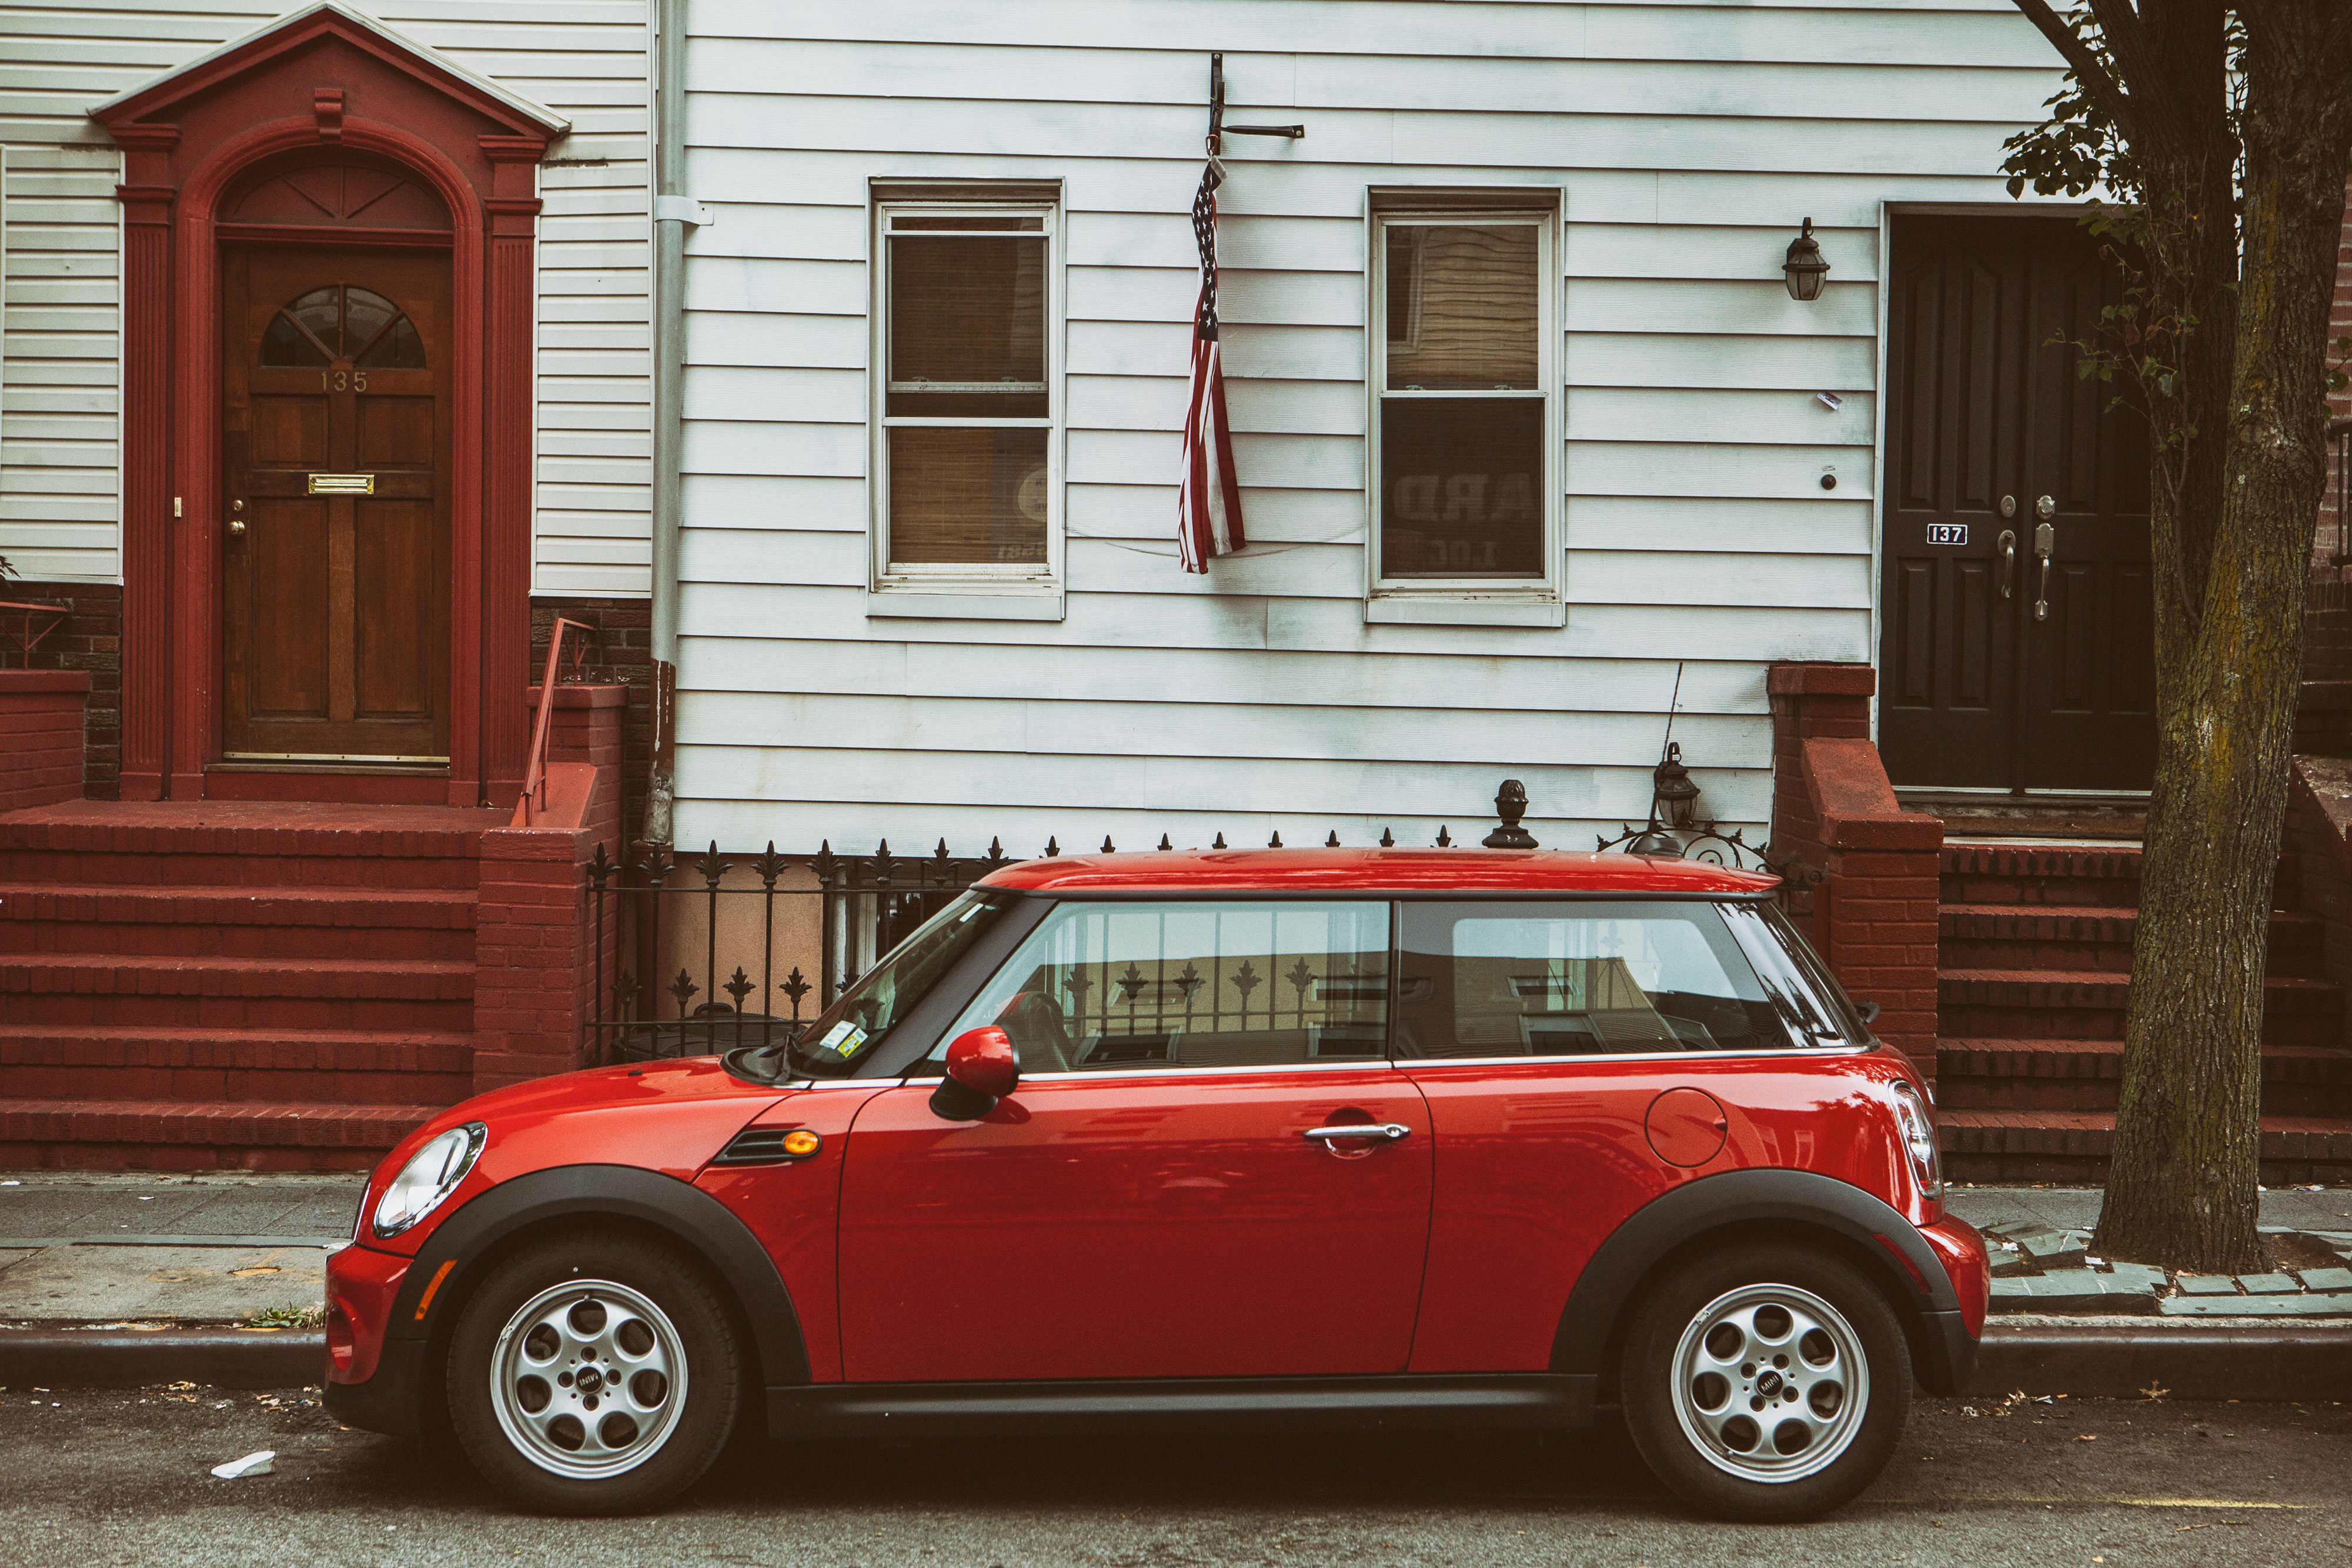
land vehicle, vehicle, car, motor vehicle, mini, mini cooper, yellow, vehicle door, automotive design, automotive exterior, subcompact car, wheel, rim, infrastructure, street, mini e, automotive wheel system, hot hatch, hardtop, luxury vehicle, road, automotive tire, auto part, compact car, hatchback, innocenti mini, family car, city car